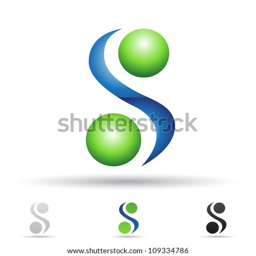
vector illustration of abstract icons based on the letter s